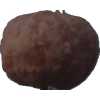
Label: orange_peeled